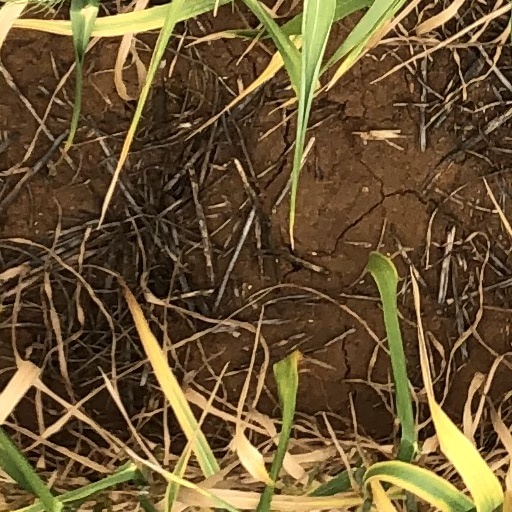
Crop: wheat